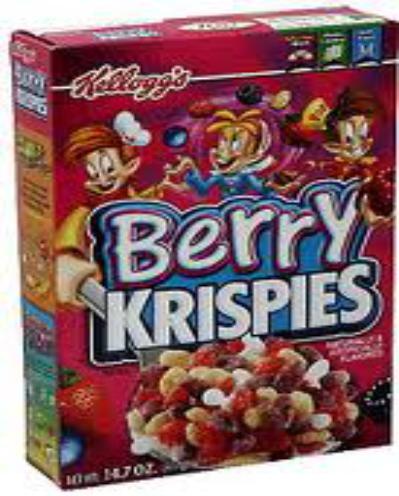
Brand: Berry Krispies
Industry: Food